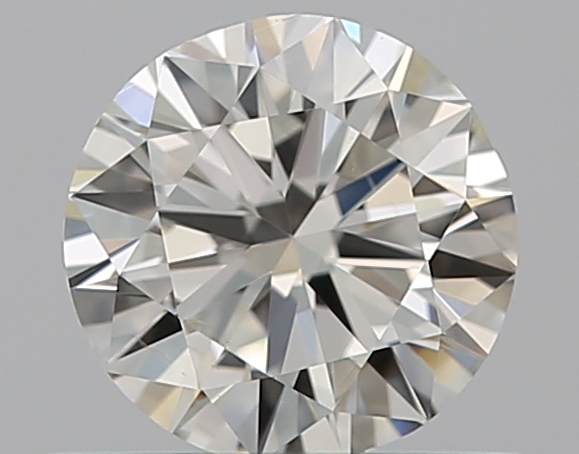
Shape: round
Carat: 0.5
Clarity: VS2
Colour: J
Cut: VG
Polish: EX
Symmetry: GD
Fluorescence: N
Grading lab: GIA
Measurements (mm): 4.97 x 5.07 x 3.08